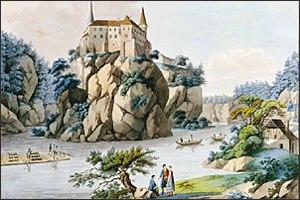
Le prince Edmond de Schwarzenberg, né le 18 novembre 1803 à Vienne et mort le 17 novembre 1873 au château de Worlik en Bohême, est un Feldmarschall de l'Empire d'Autriche, issu de la maison princière des Schwarzenberg.
Le château d'Orlík est un château situé dans la commune d'Orlík nad Vltavou en Bohême-du-Sud sur un promontoire dominant de 80 mètres la rive gauche de la Vltava. Depuis 1962, du fait de la construction du barrage, le château se trouve sur les rives du lac de retenue.